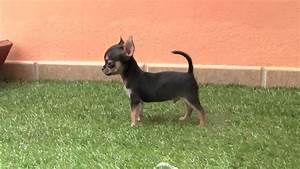
Label: dog